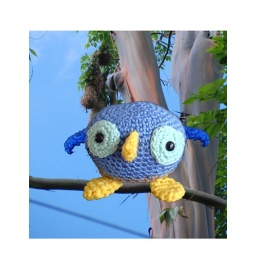
big bird in tree